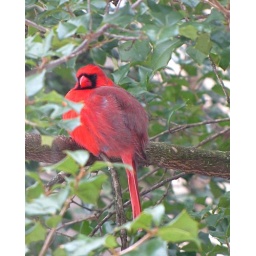
IMG_5977_2_2 male cardinal - cold in February